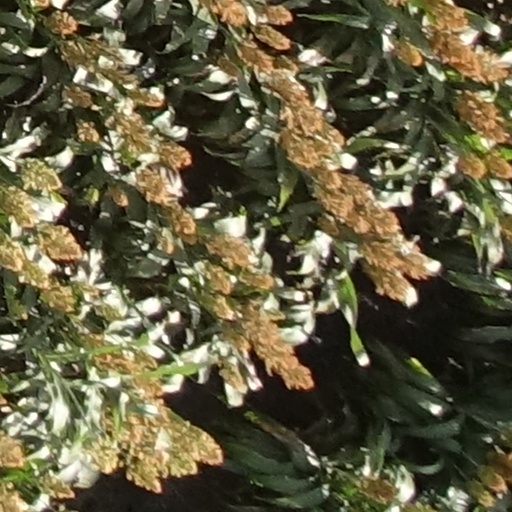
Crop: sorghum